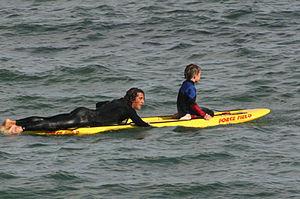
Le paddleboard, paddle, ou planche à bras, est un sport qui se pratique en mer et qui consiste à utiliser une planche spécialement conçue pour ramer et se déplacer en utilisant les bras, en position à plat ventre ou à genoux. Dans les courses les distances parcourues sont généralement de 30 à 60 km.